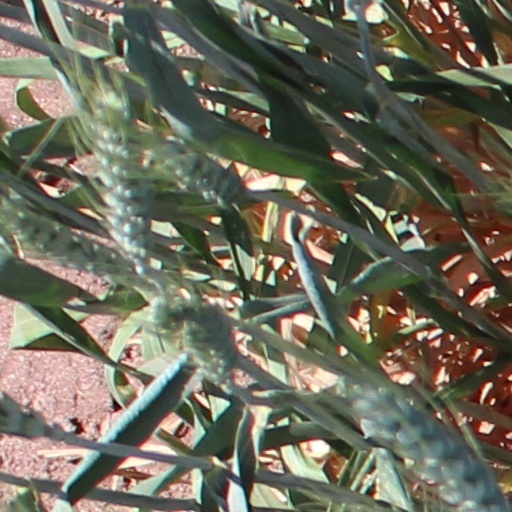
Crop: wheat